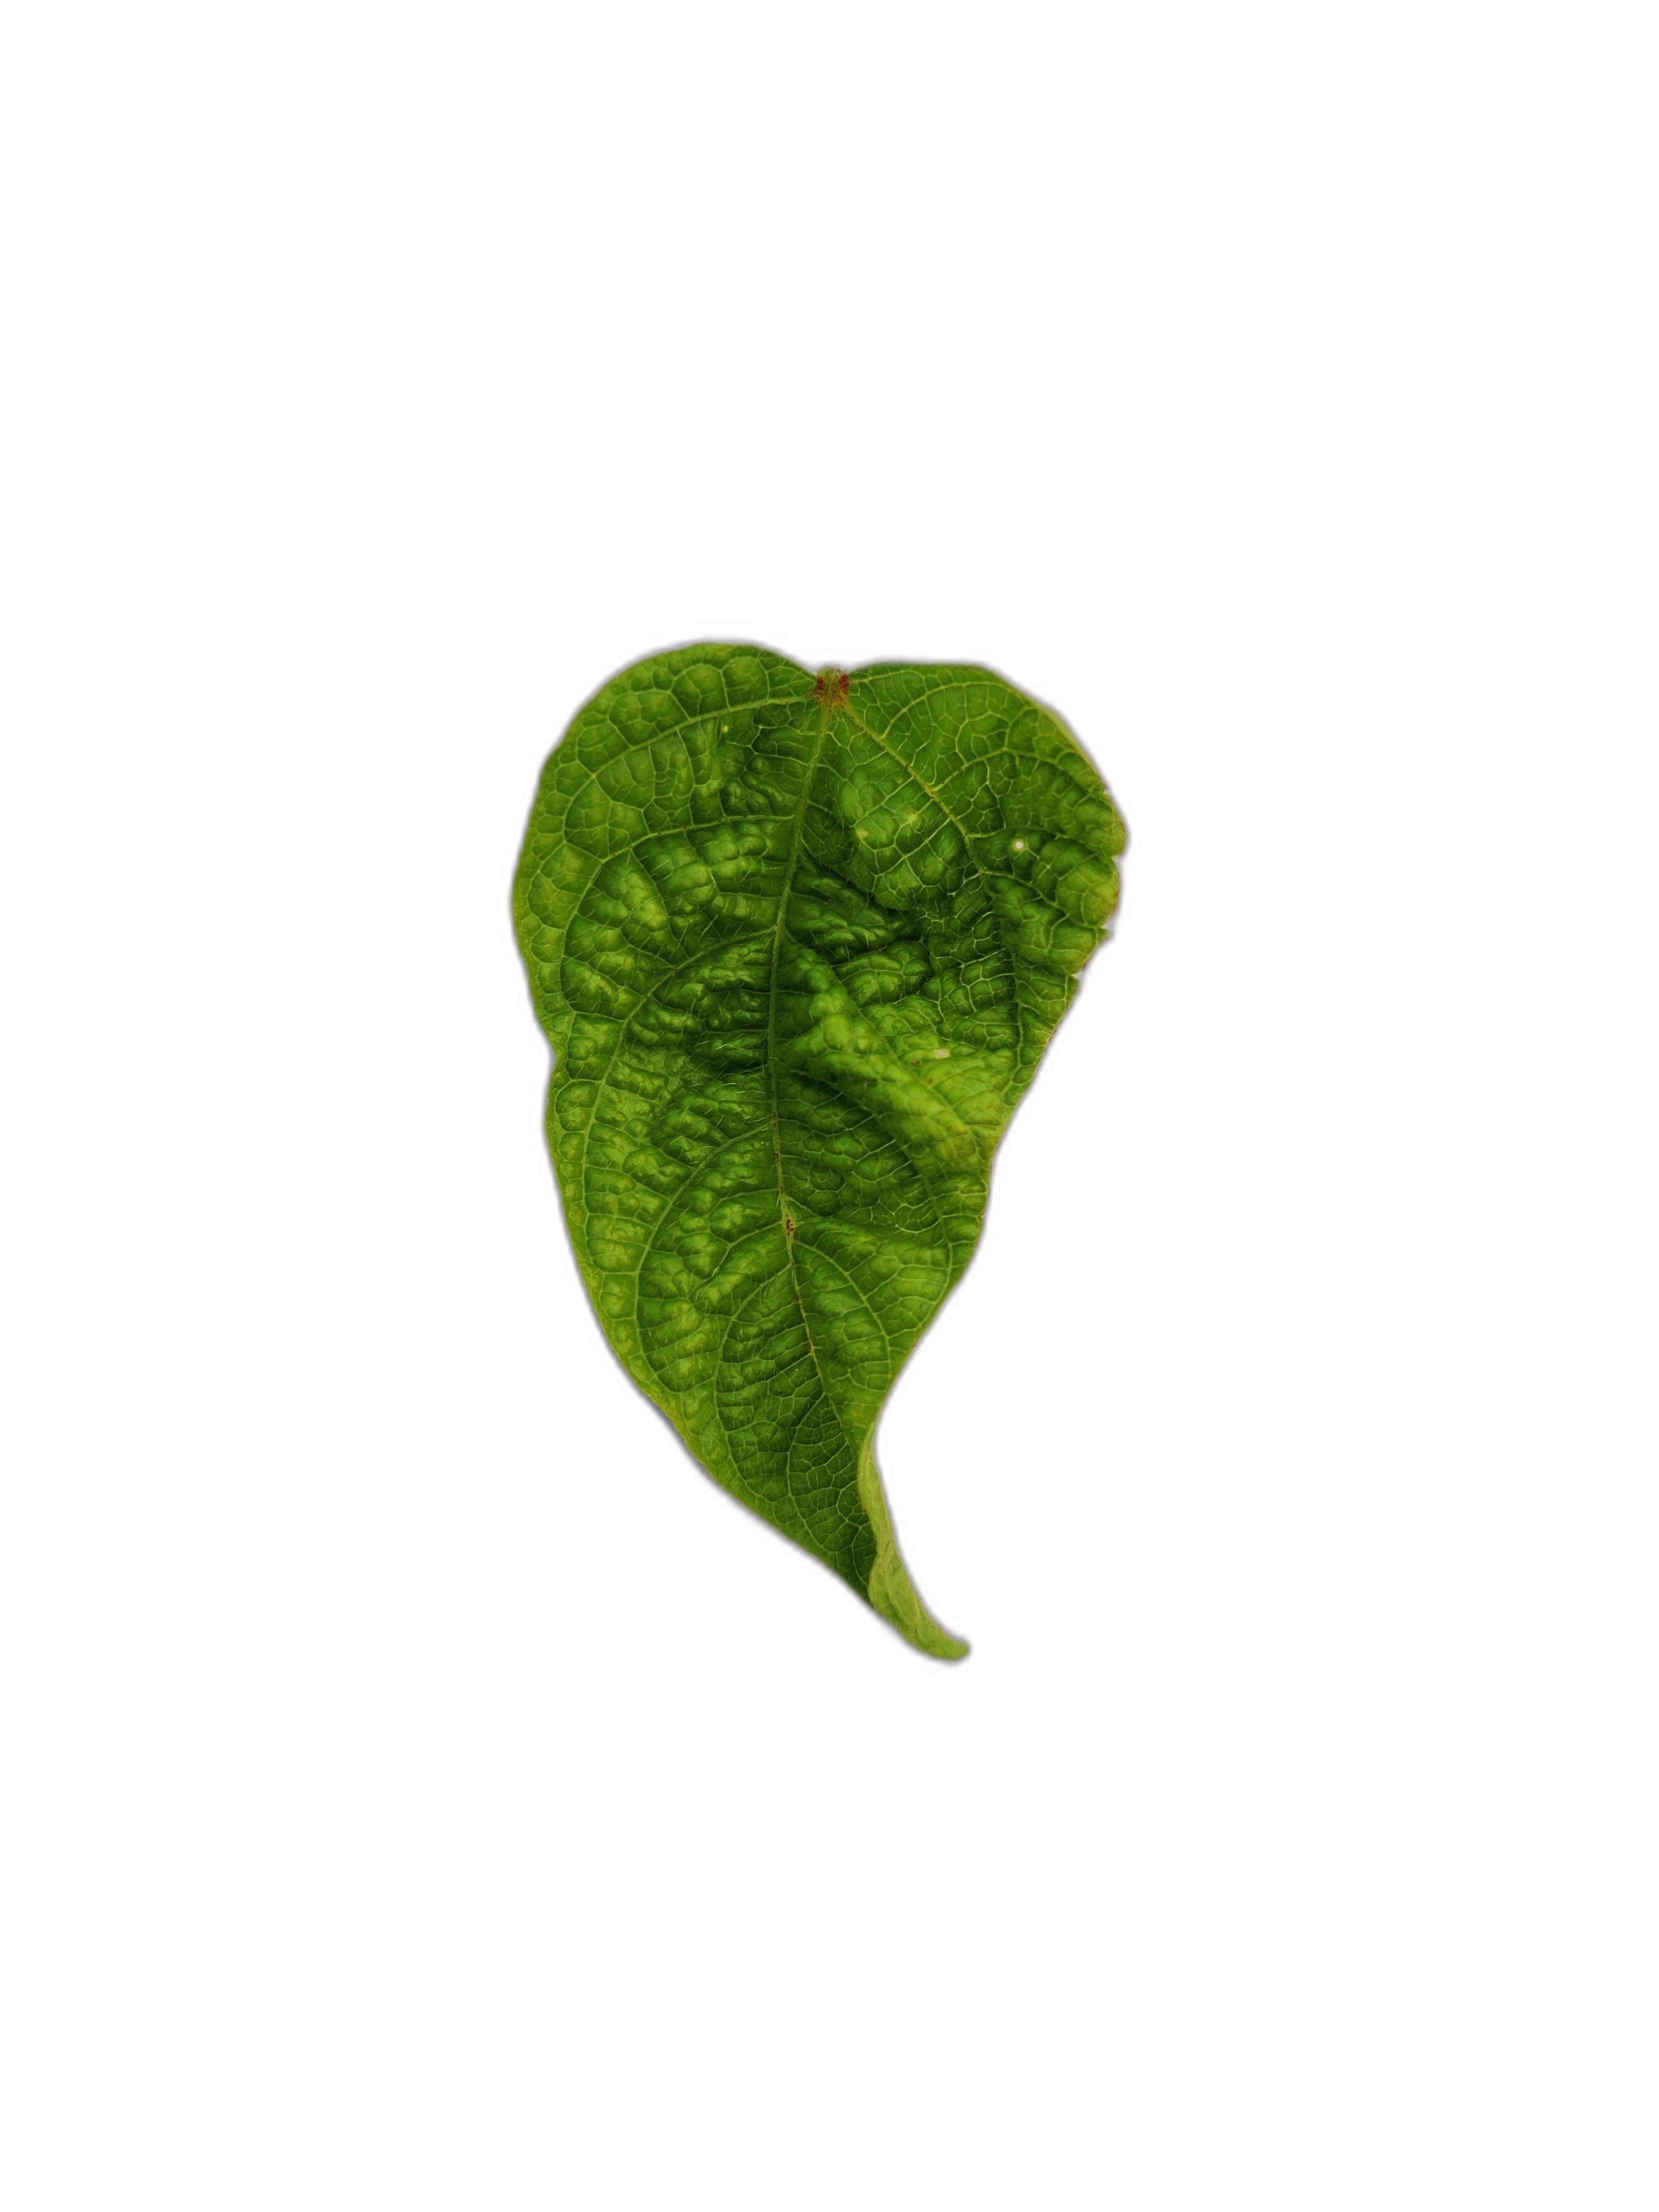
Label: Leaf Crinkle